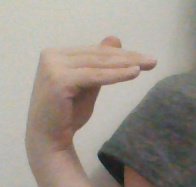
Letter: khaa